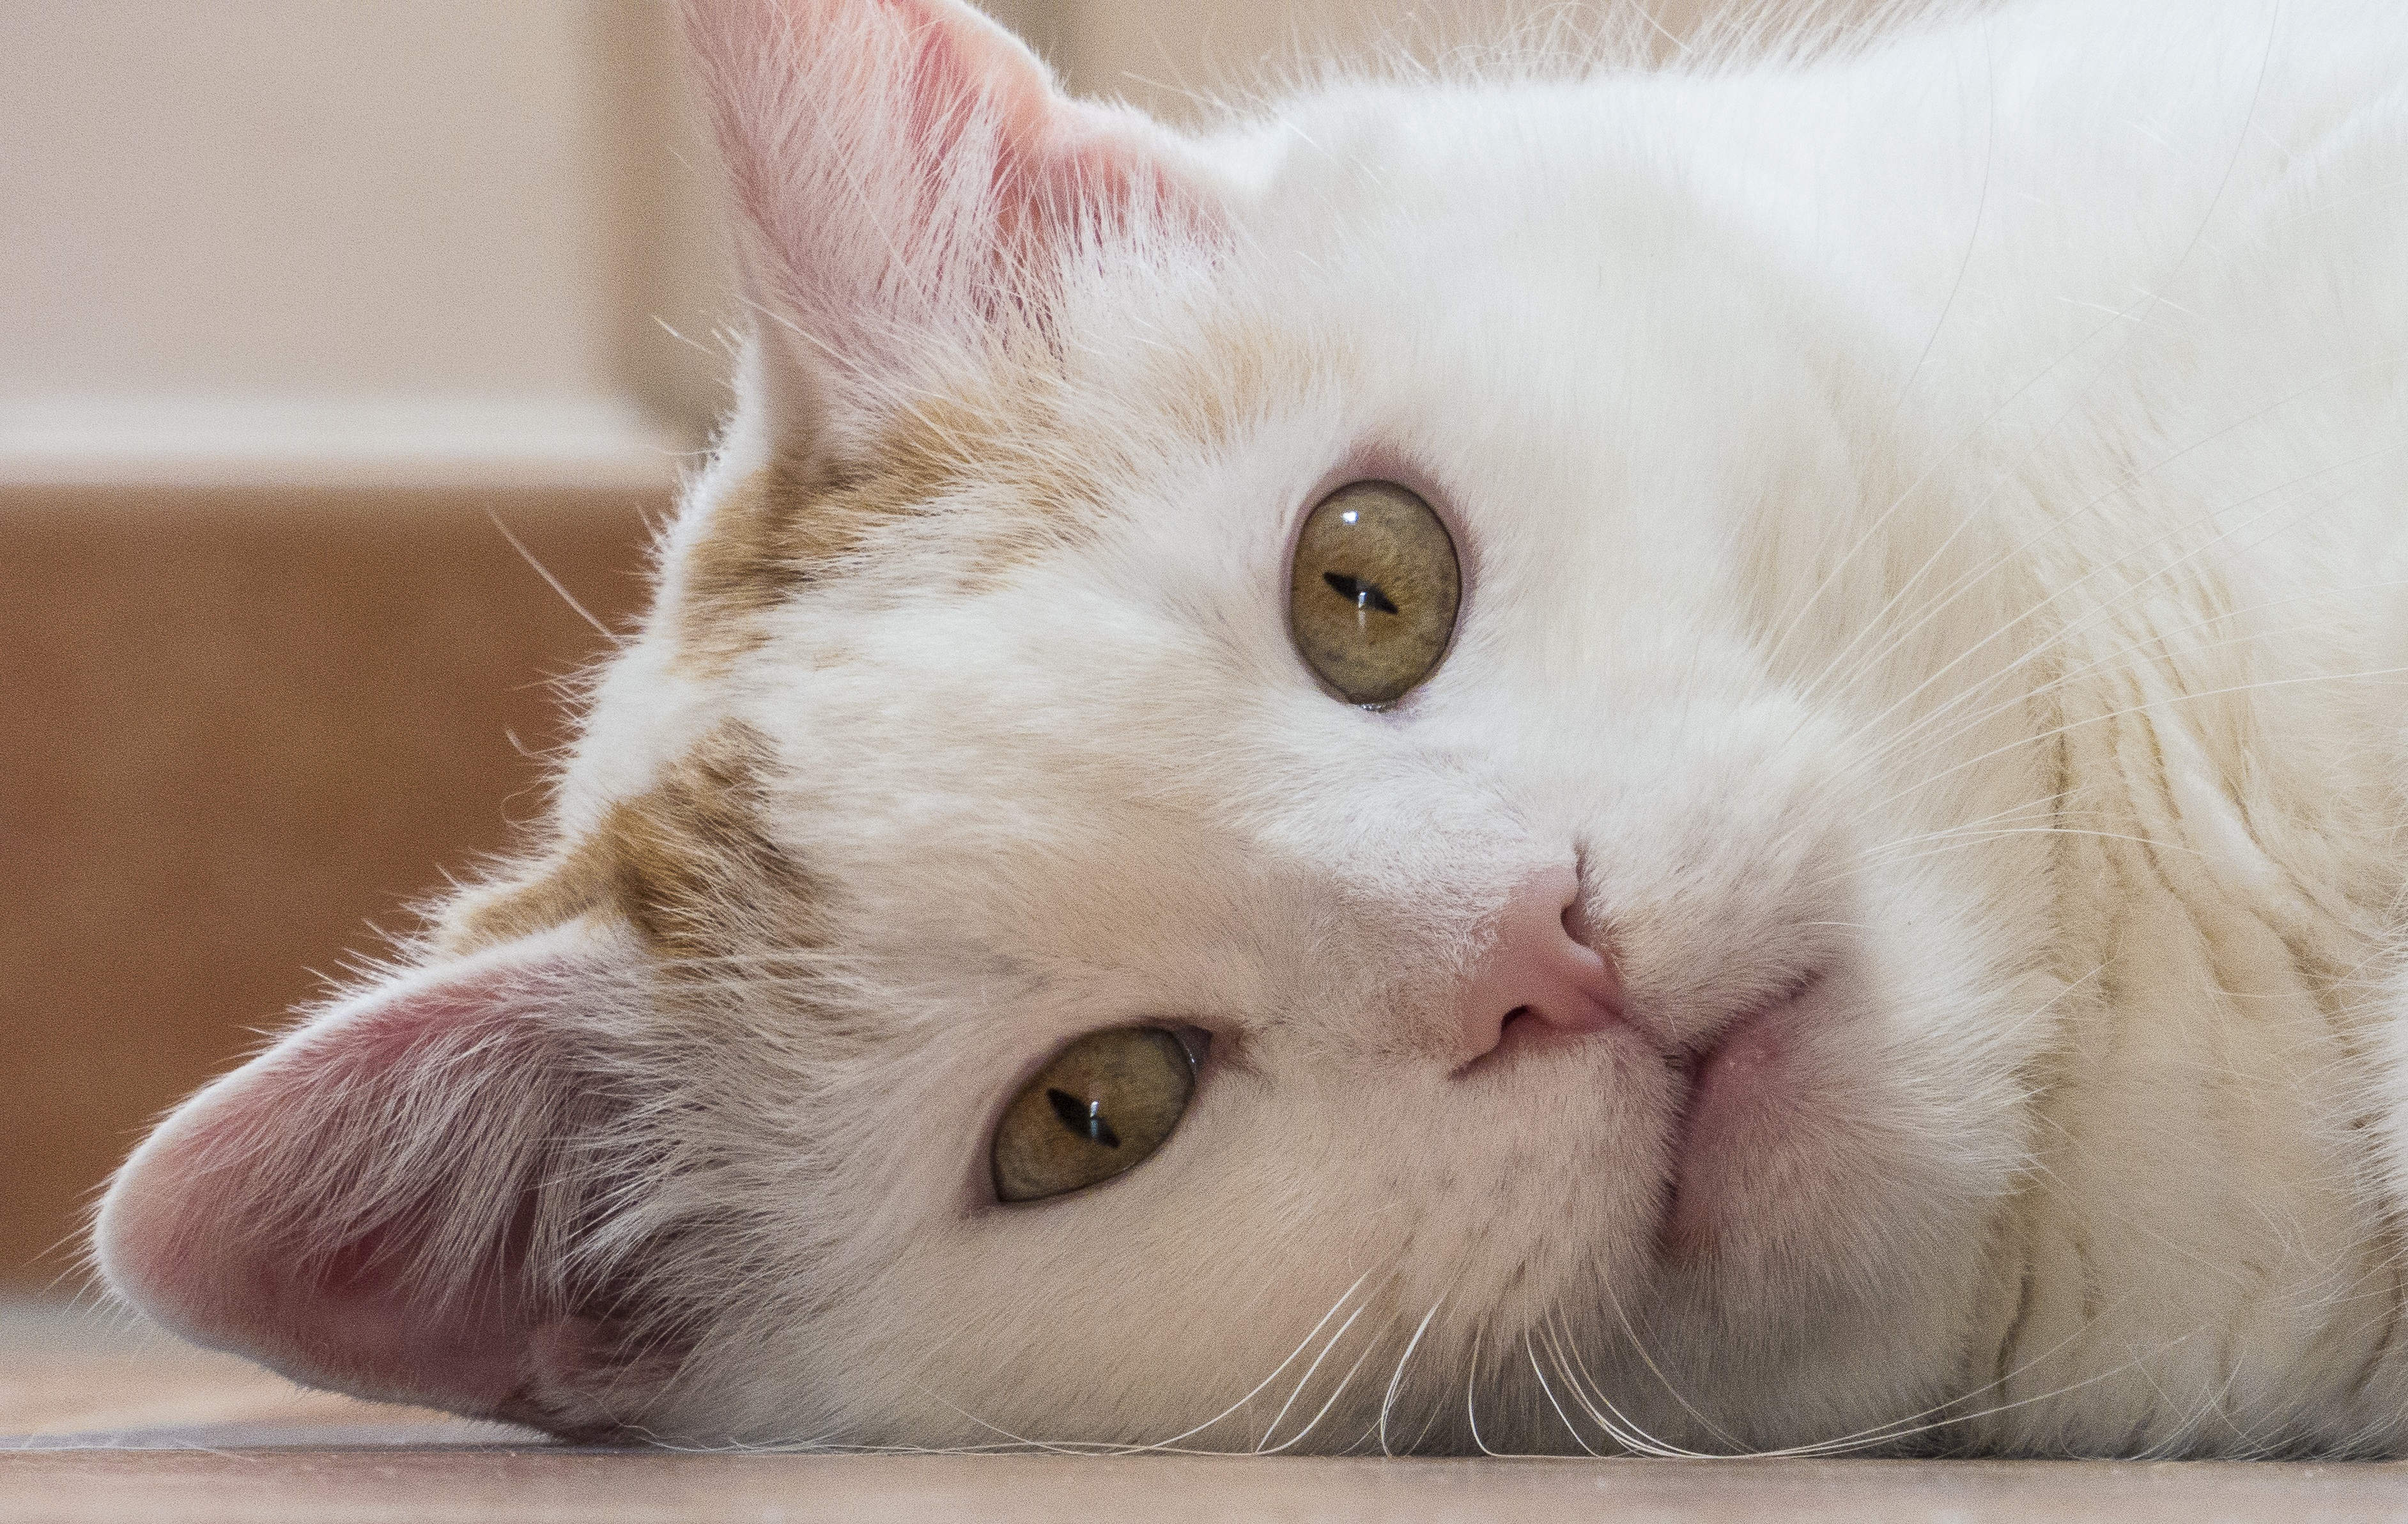
white, animal, pet, relax, kitten, cat, mammal, cozy, close up, nose, whiskers, skin, vertebrate, chill, mieze, domestic cat, tiger cat, cat face, small to medium sized cats, cat like mammal, carnivoran, domestic short haired cat